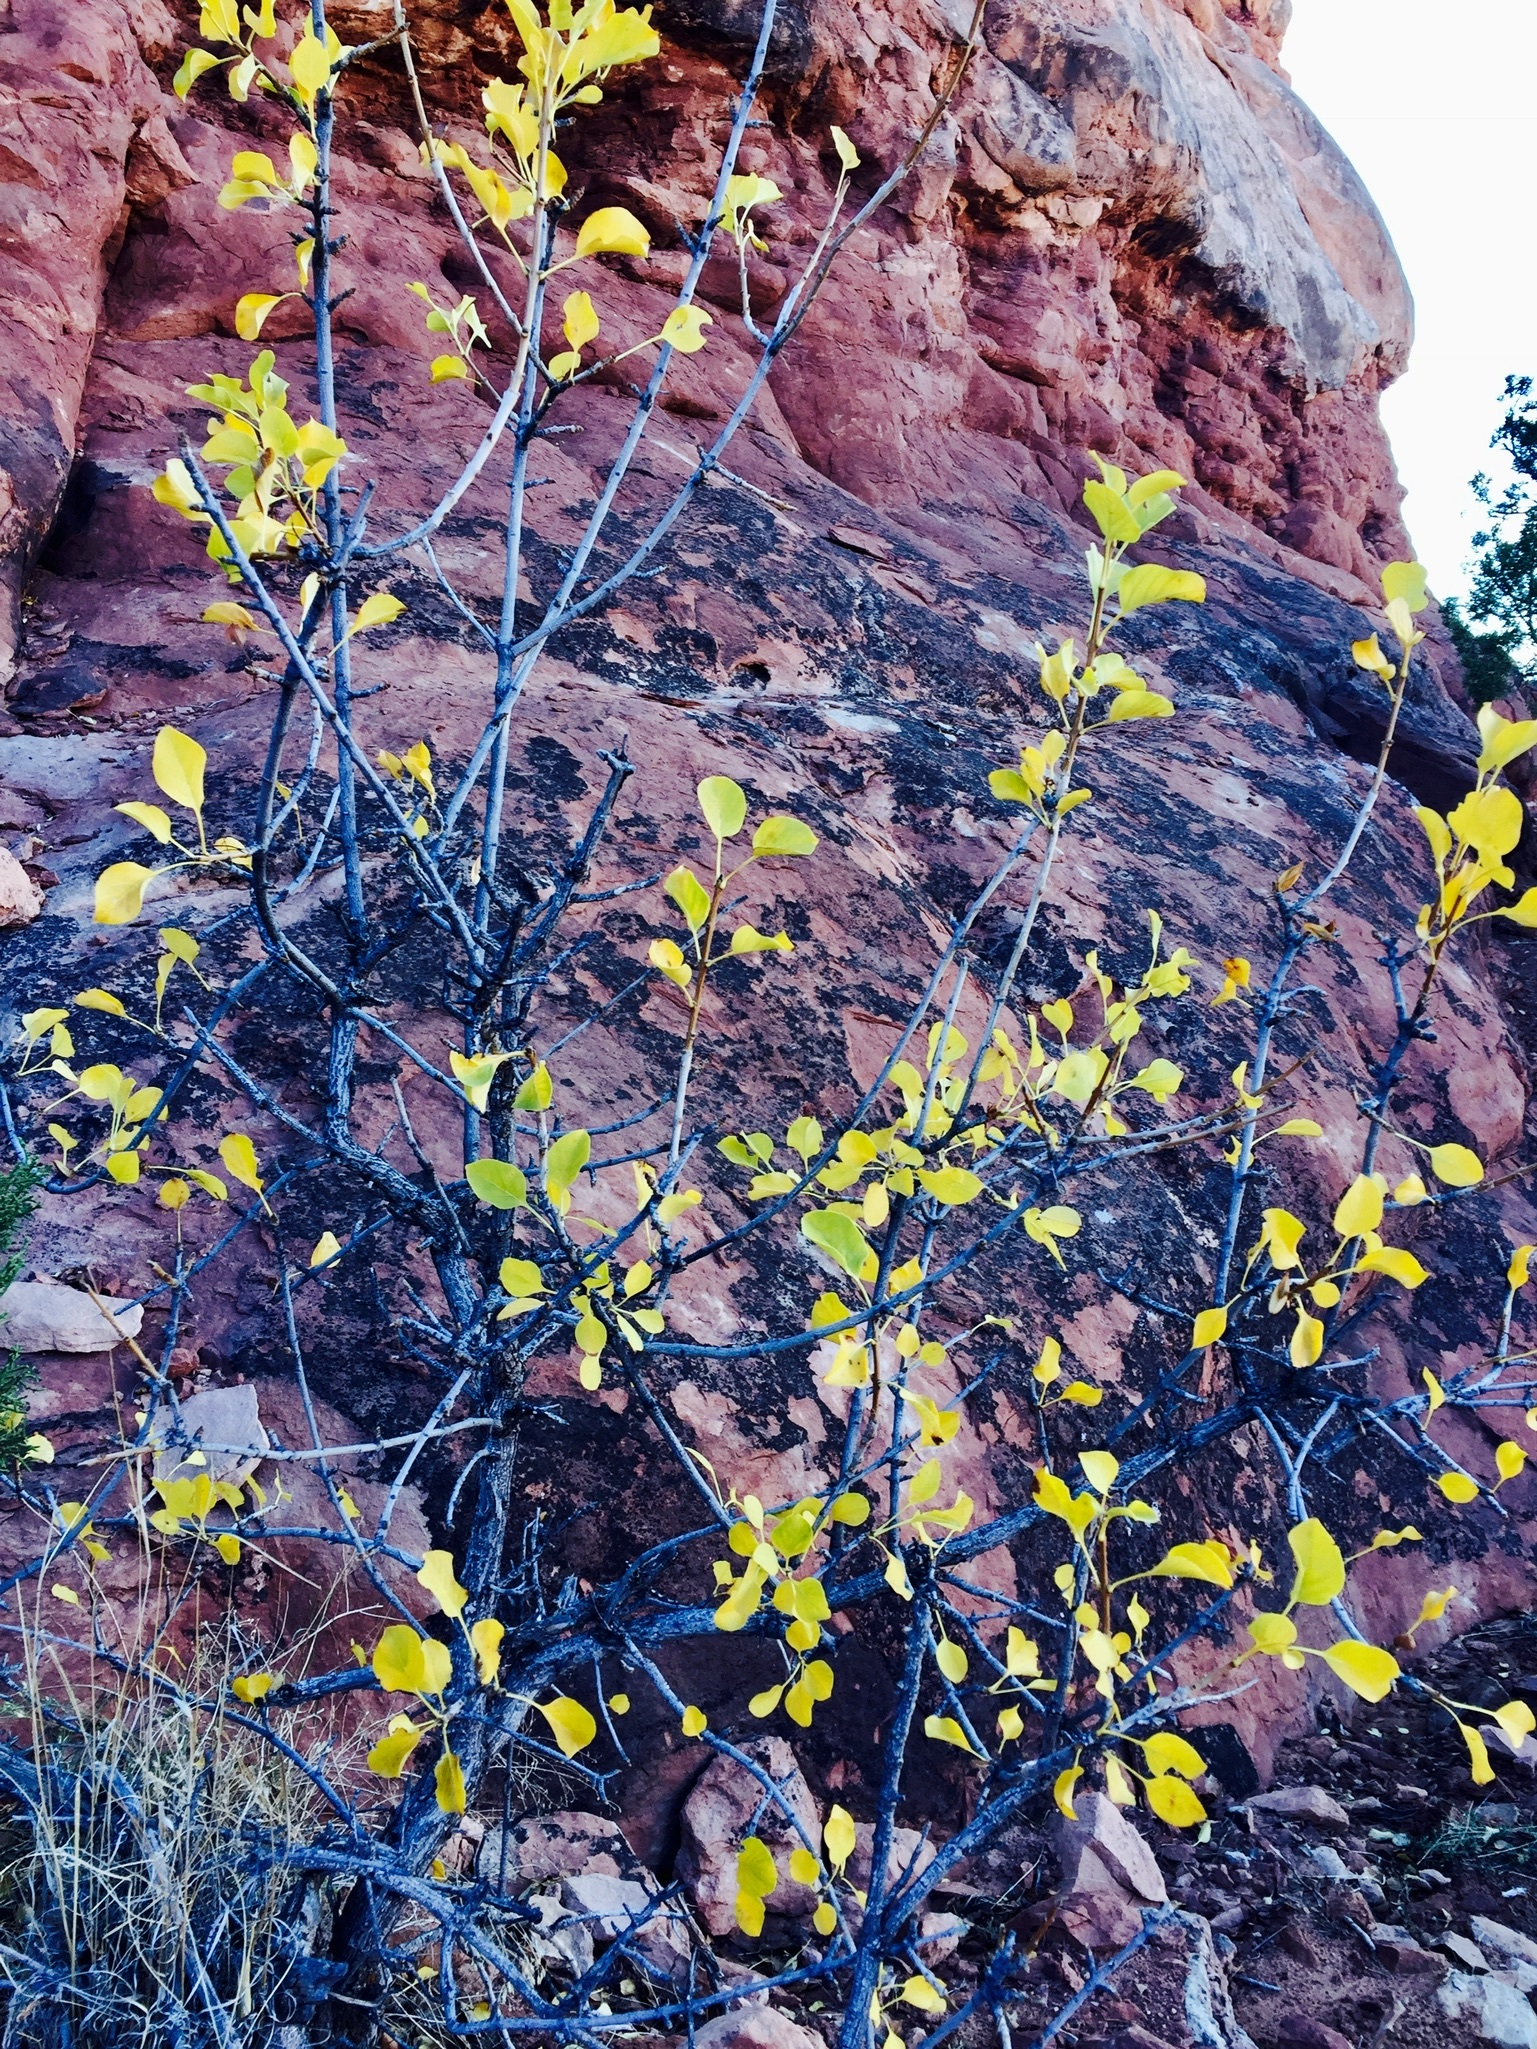
tree, nature, rock, plant, leaf, flower, autumn, soil, botany, flora, season, wildflower, shrub, woodland, flowering plant, woody plant, land plant